Nilotic peoples

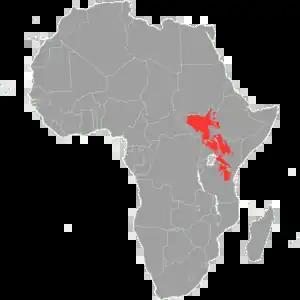
Areas where Nilotic languages are spoken

The terms "Nilotic" and "Nilote"' were previously used as racial subclassifications, based on anthropological observations of the supposed distinct body morphology of many Nilotic speakers. Twentieth-century social scientists have largely discarded such efforts to classify peoples according to physical characteristics, in favor of using linguistic studies to distinguish among peoples. They formed ethnicities and cultures based on a shared language. Since the late 20th century, however, social and physical scientists are making use of data from population genetics.